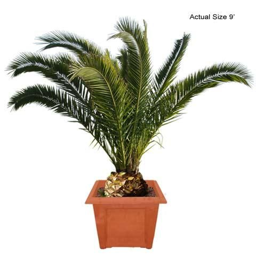
spanish autonomous community - we have traveled the globe to bring you the most exotic , rare , and beautiful species of plants and palm trees shipped to your door !